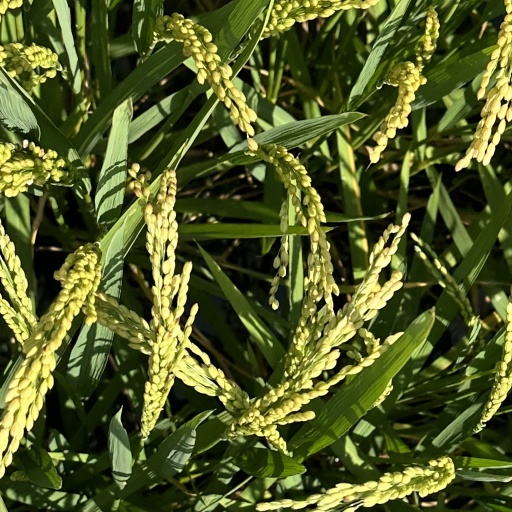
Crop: rice